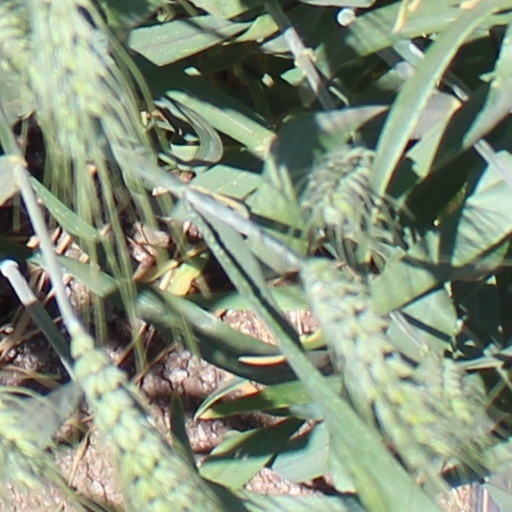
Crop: wheat